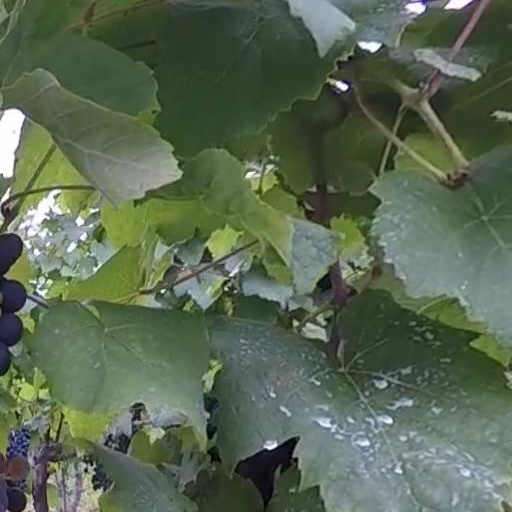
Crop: grape